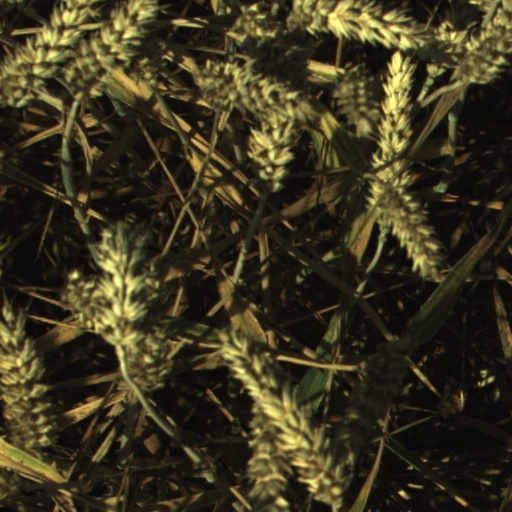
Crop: wheat